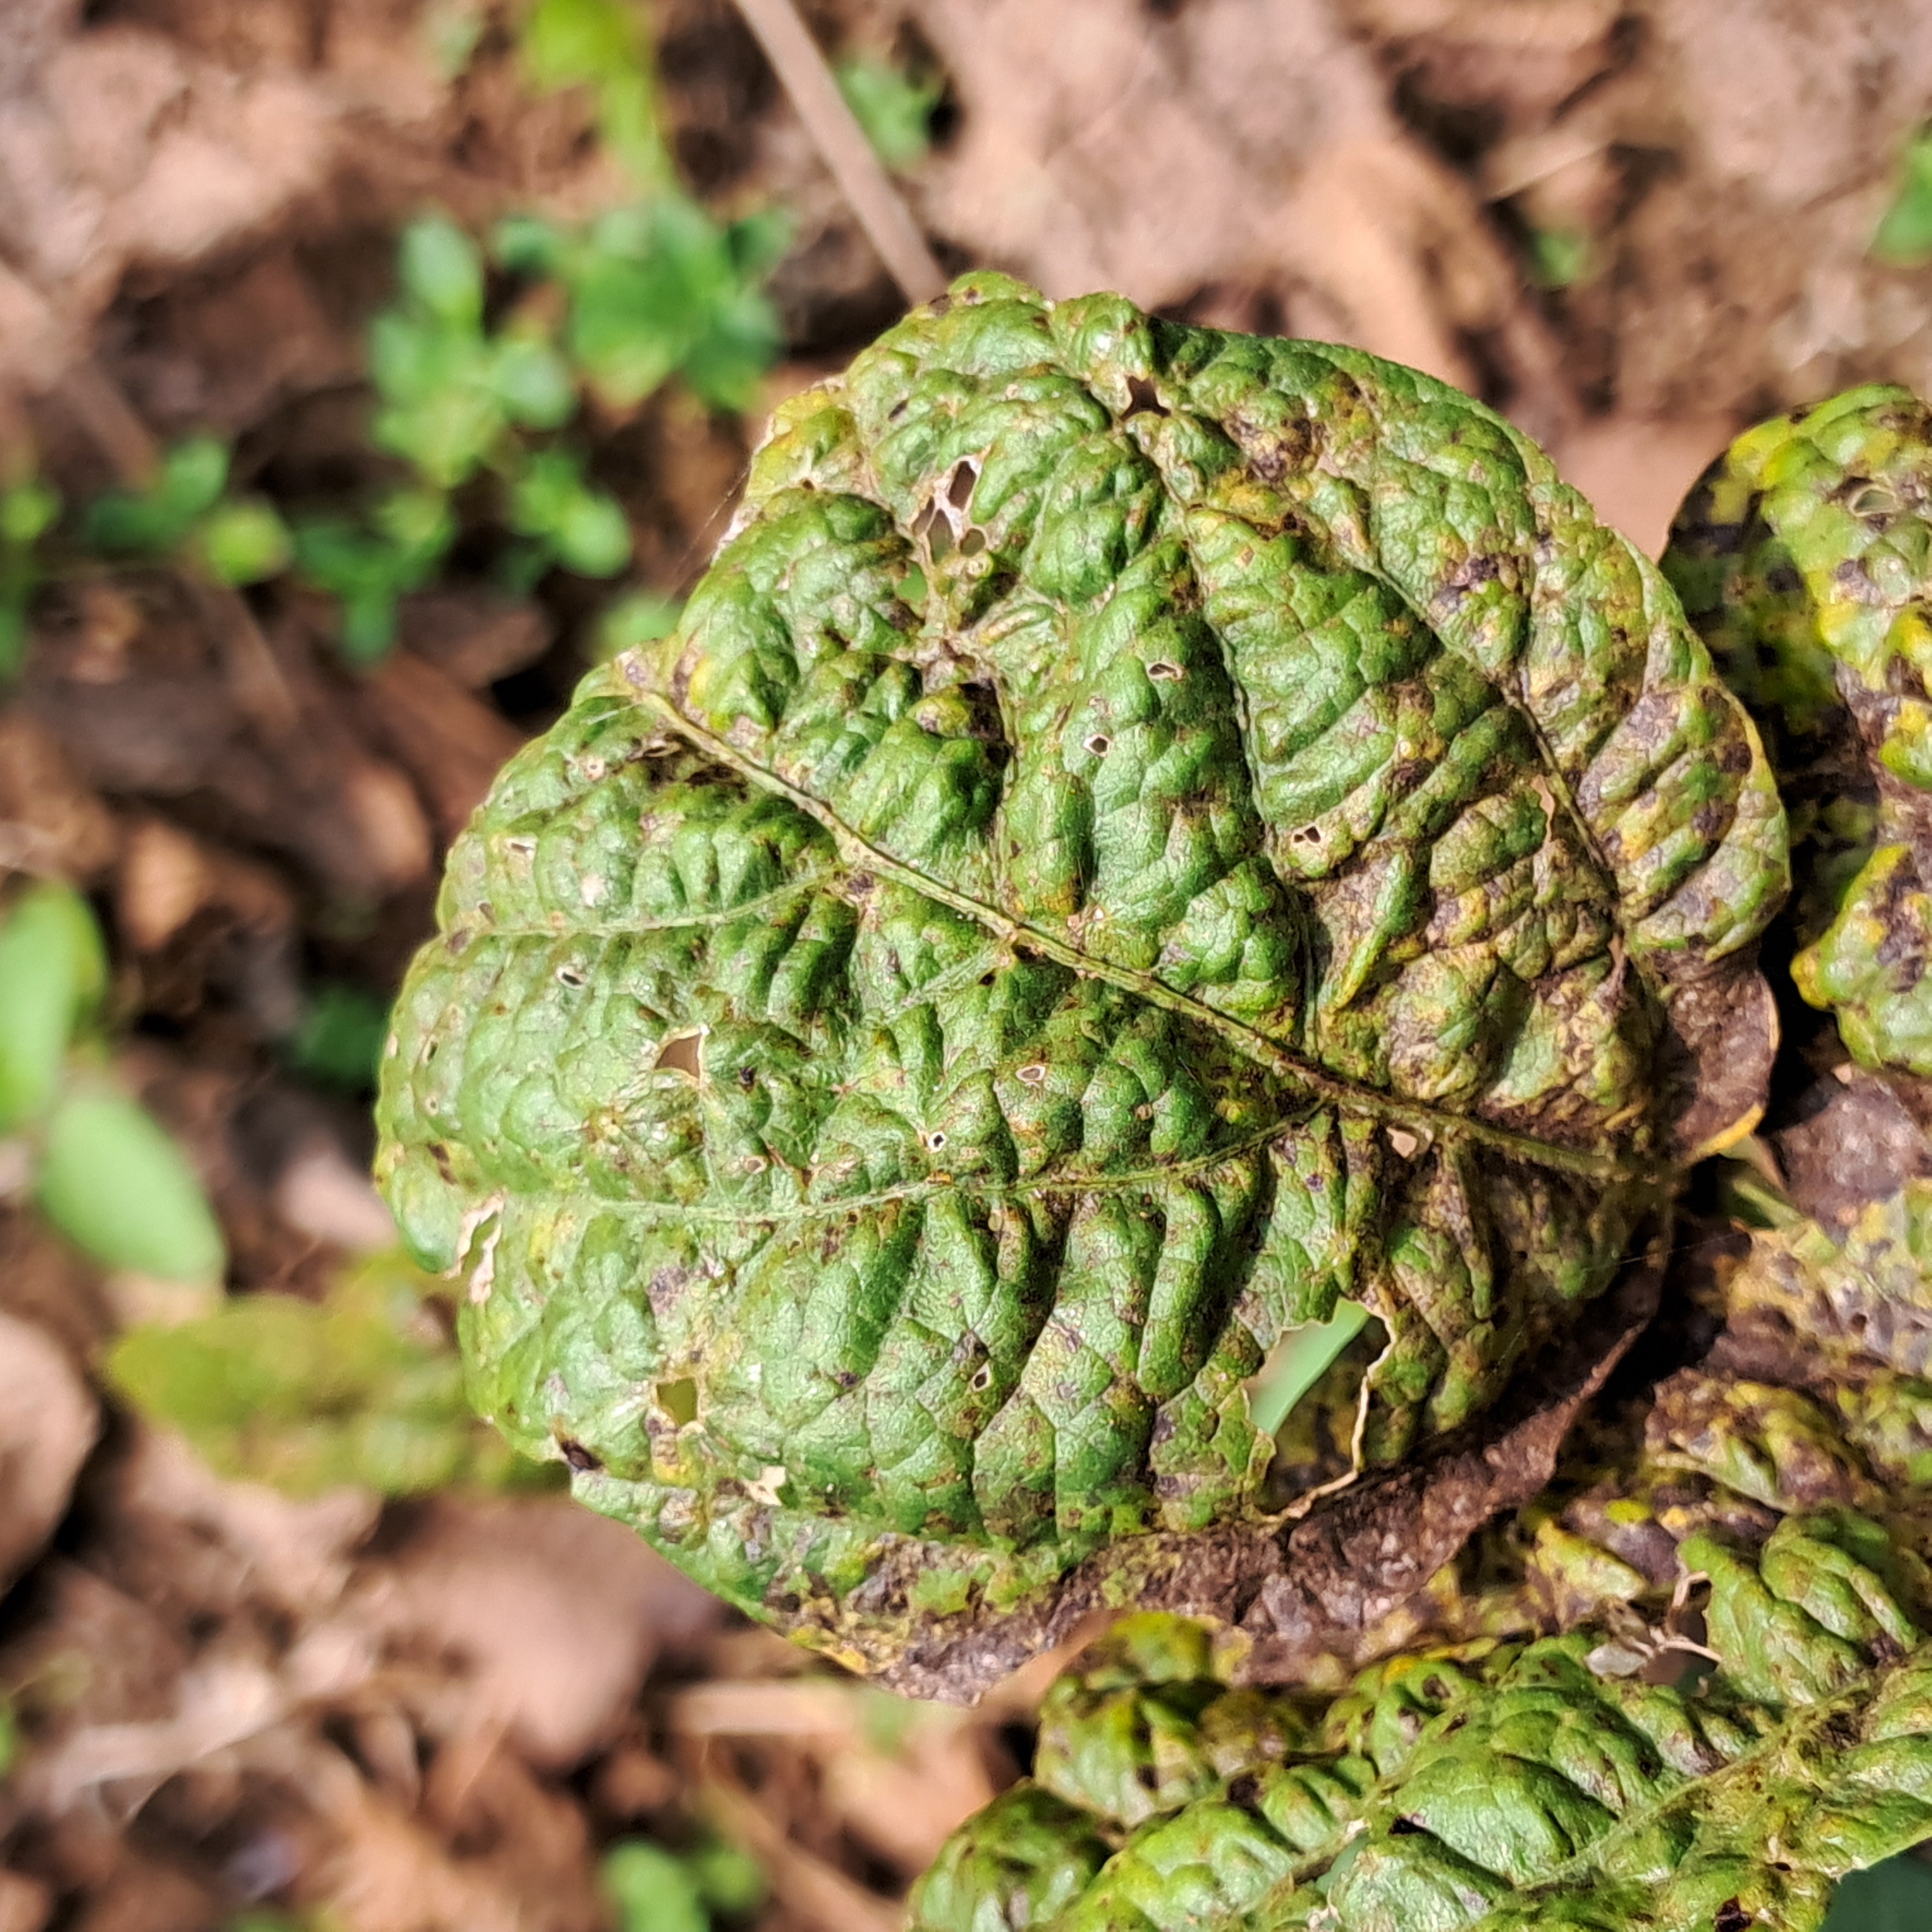
Label: Rust